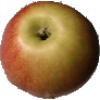
Label: Apple Red 2